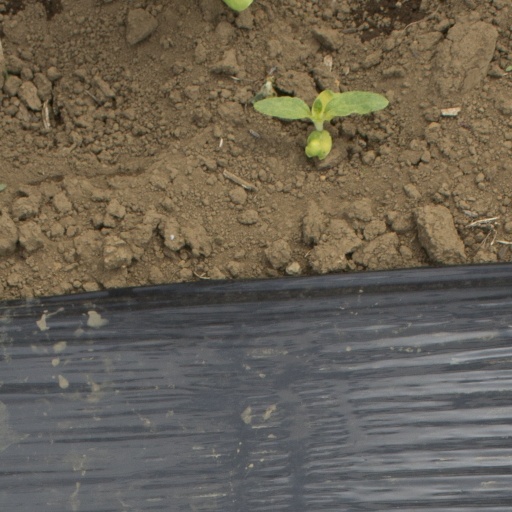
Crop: Jerusalem artichoke